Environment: real
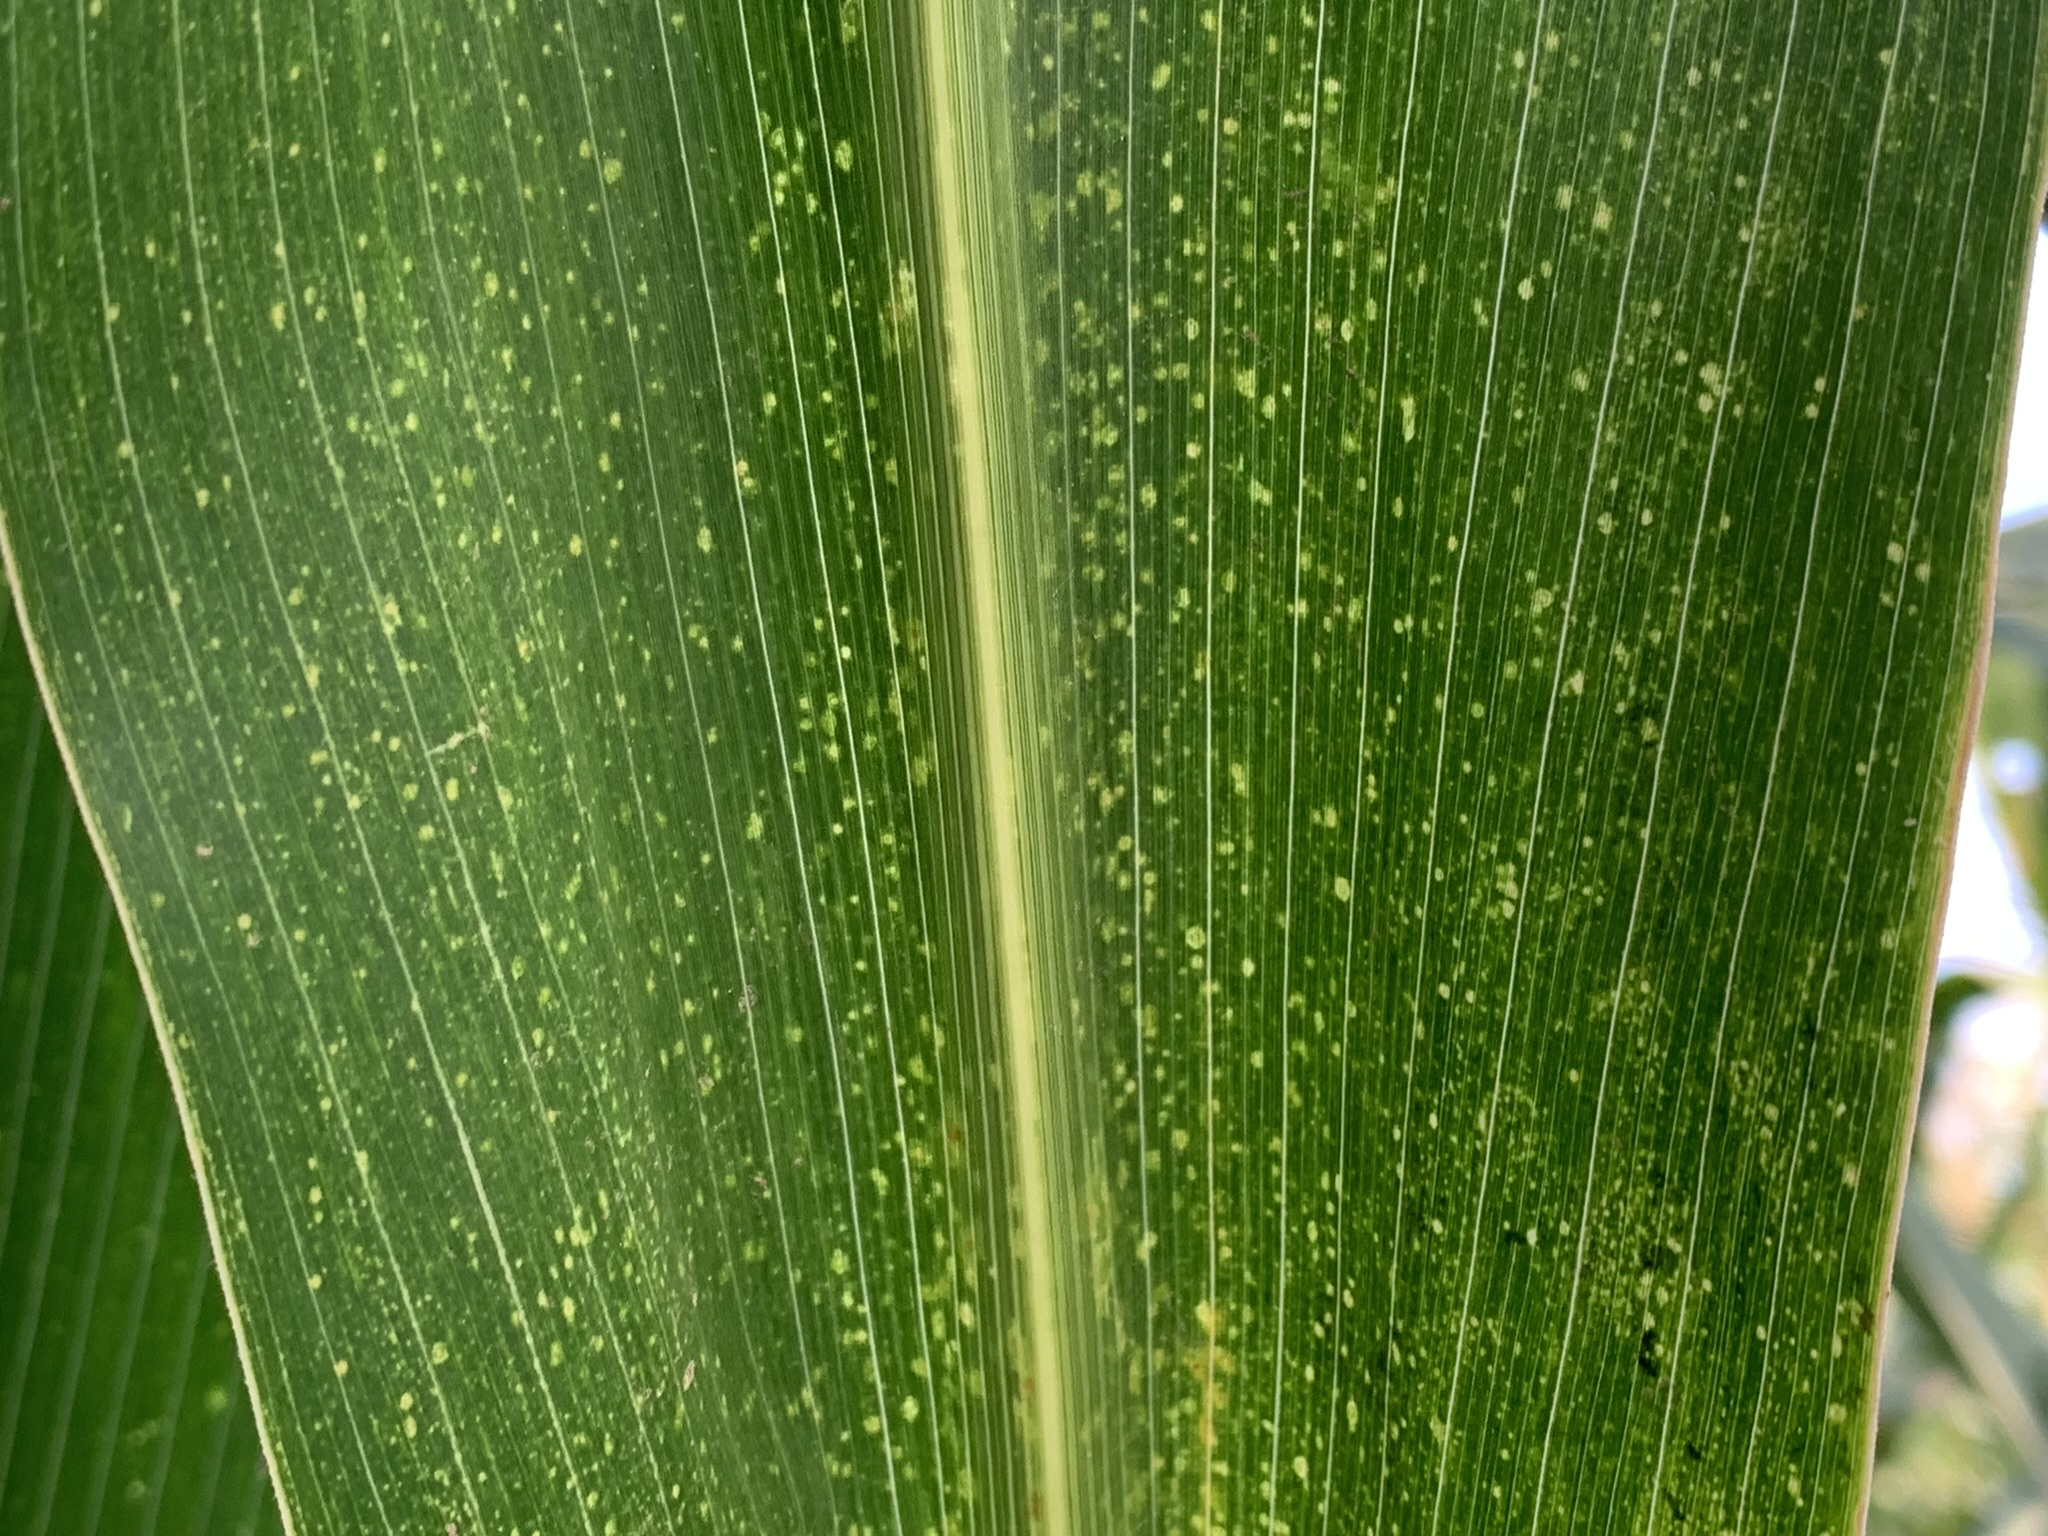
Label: lethal_necrosis